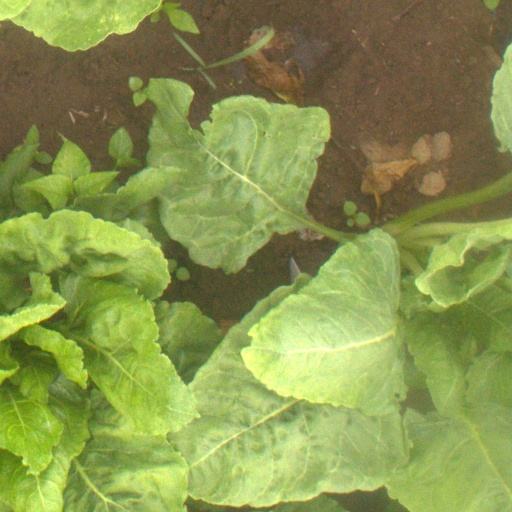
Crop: sugar beet